History of Algeria

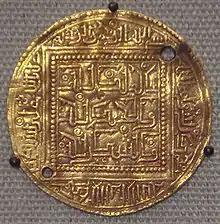
Coin of the Hafsids with ornamental Kufic, Bougie, Algeria, 1249–1276.

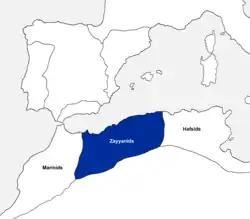
The kingdom of Tlemcen at the beginning of the 14th century.

The Kingdom of Tlemcen or Zayyanid Kingdom of Tlemcen was a Berber kingdom in what is now the northwest of Algeria. Its territory stretched from Tlemcen to the Chelif bend and Algiers, and at its zenith reached Sijilmasa and the Moulouya River in the west, Tuat to the south and the Soummam in the east.